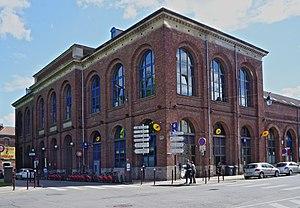
La halle aux sucres (1848) Lille Nord (département français)
La rue des Archives est une rue de Lille, dans le Nord, en France. Il s'agit de l'une des plus vieilles rues du quartier du Vieux-Lille.
La rue de la Halle est une rue de Lille, dans le Nord, en France. Il s'agit de l'une des rues du quartier du Vieux-Lille.